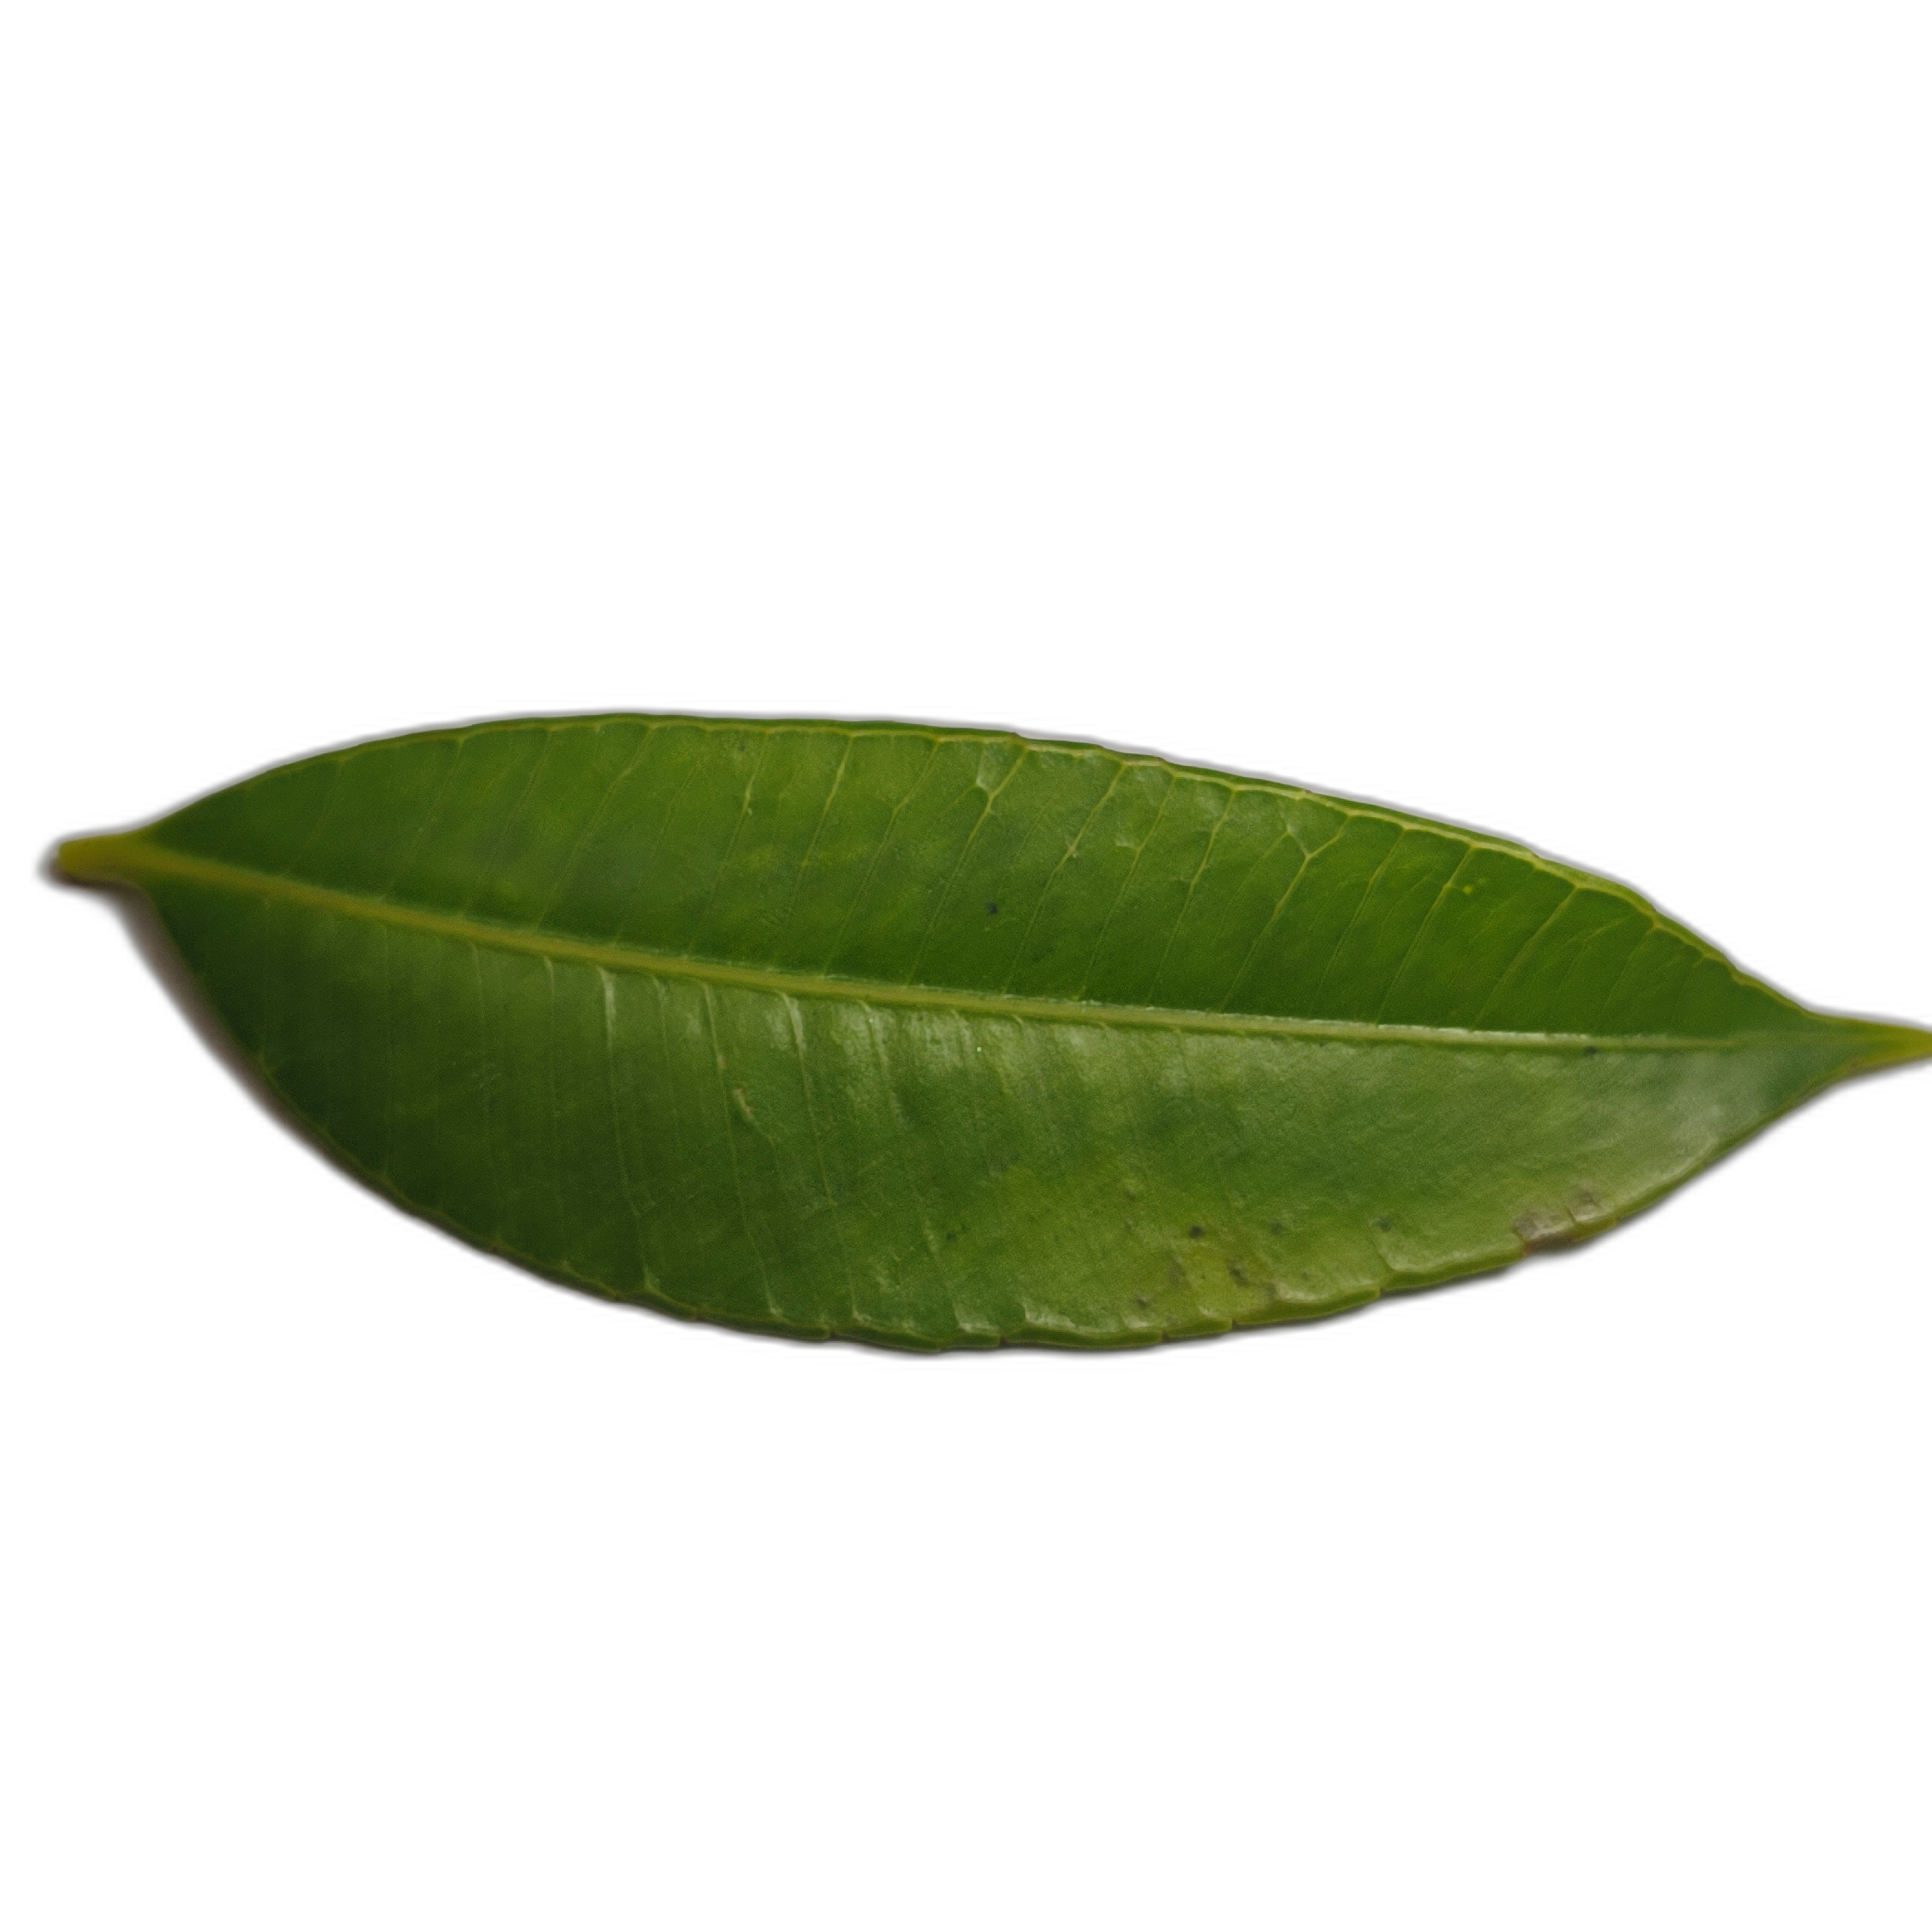
Label: healthy